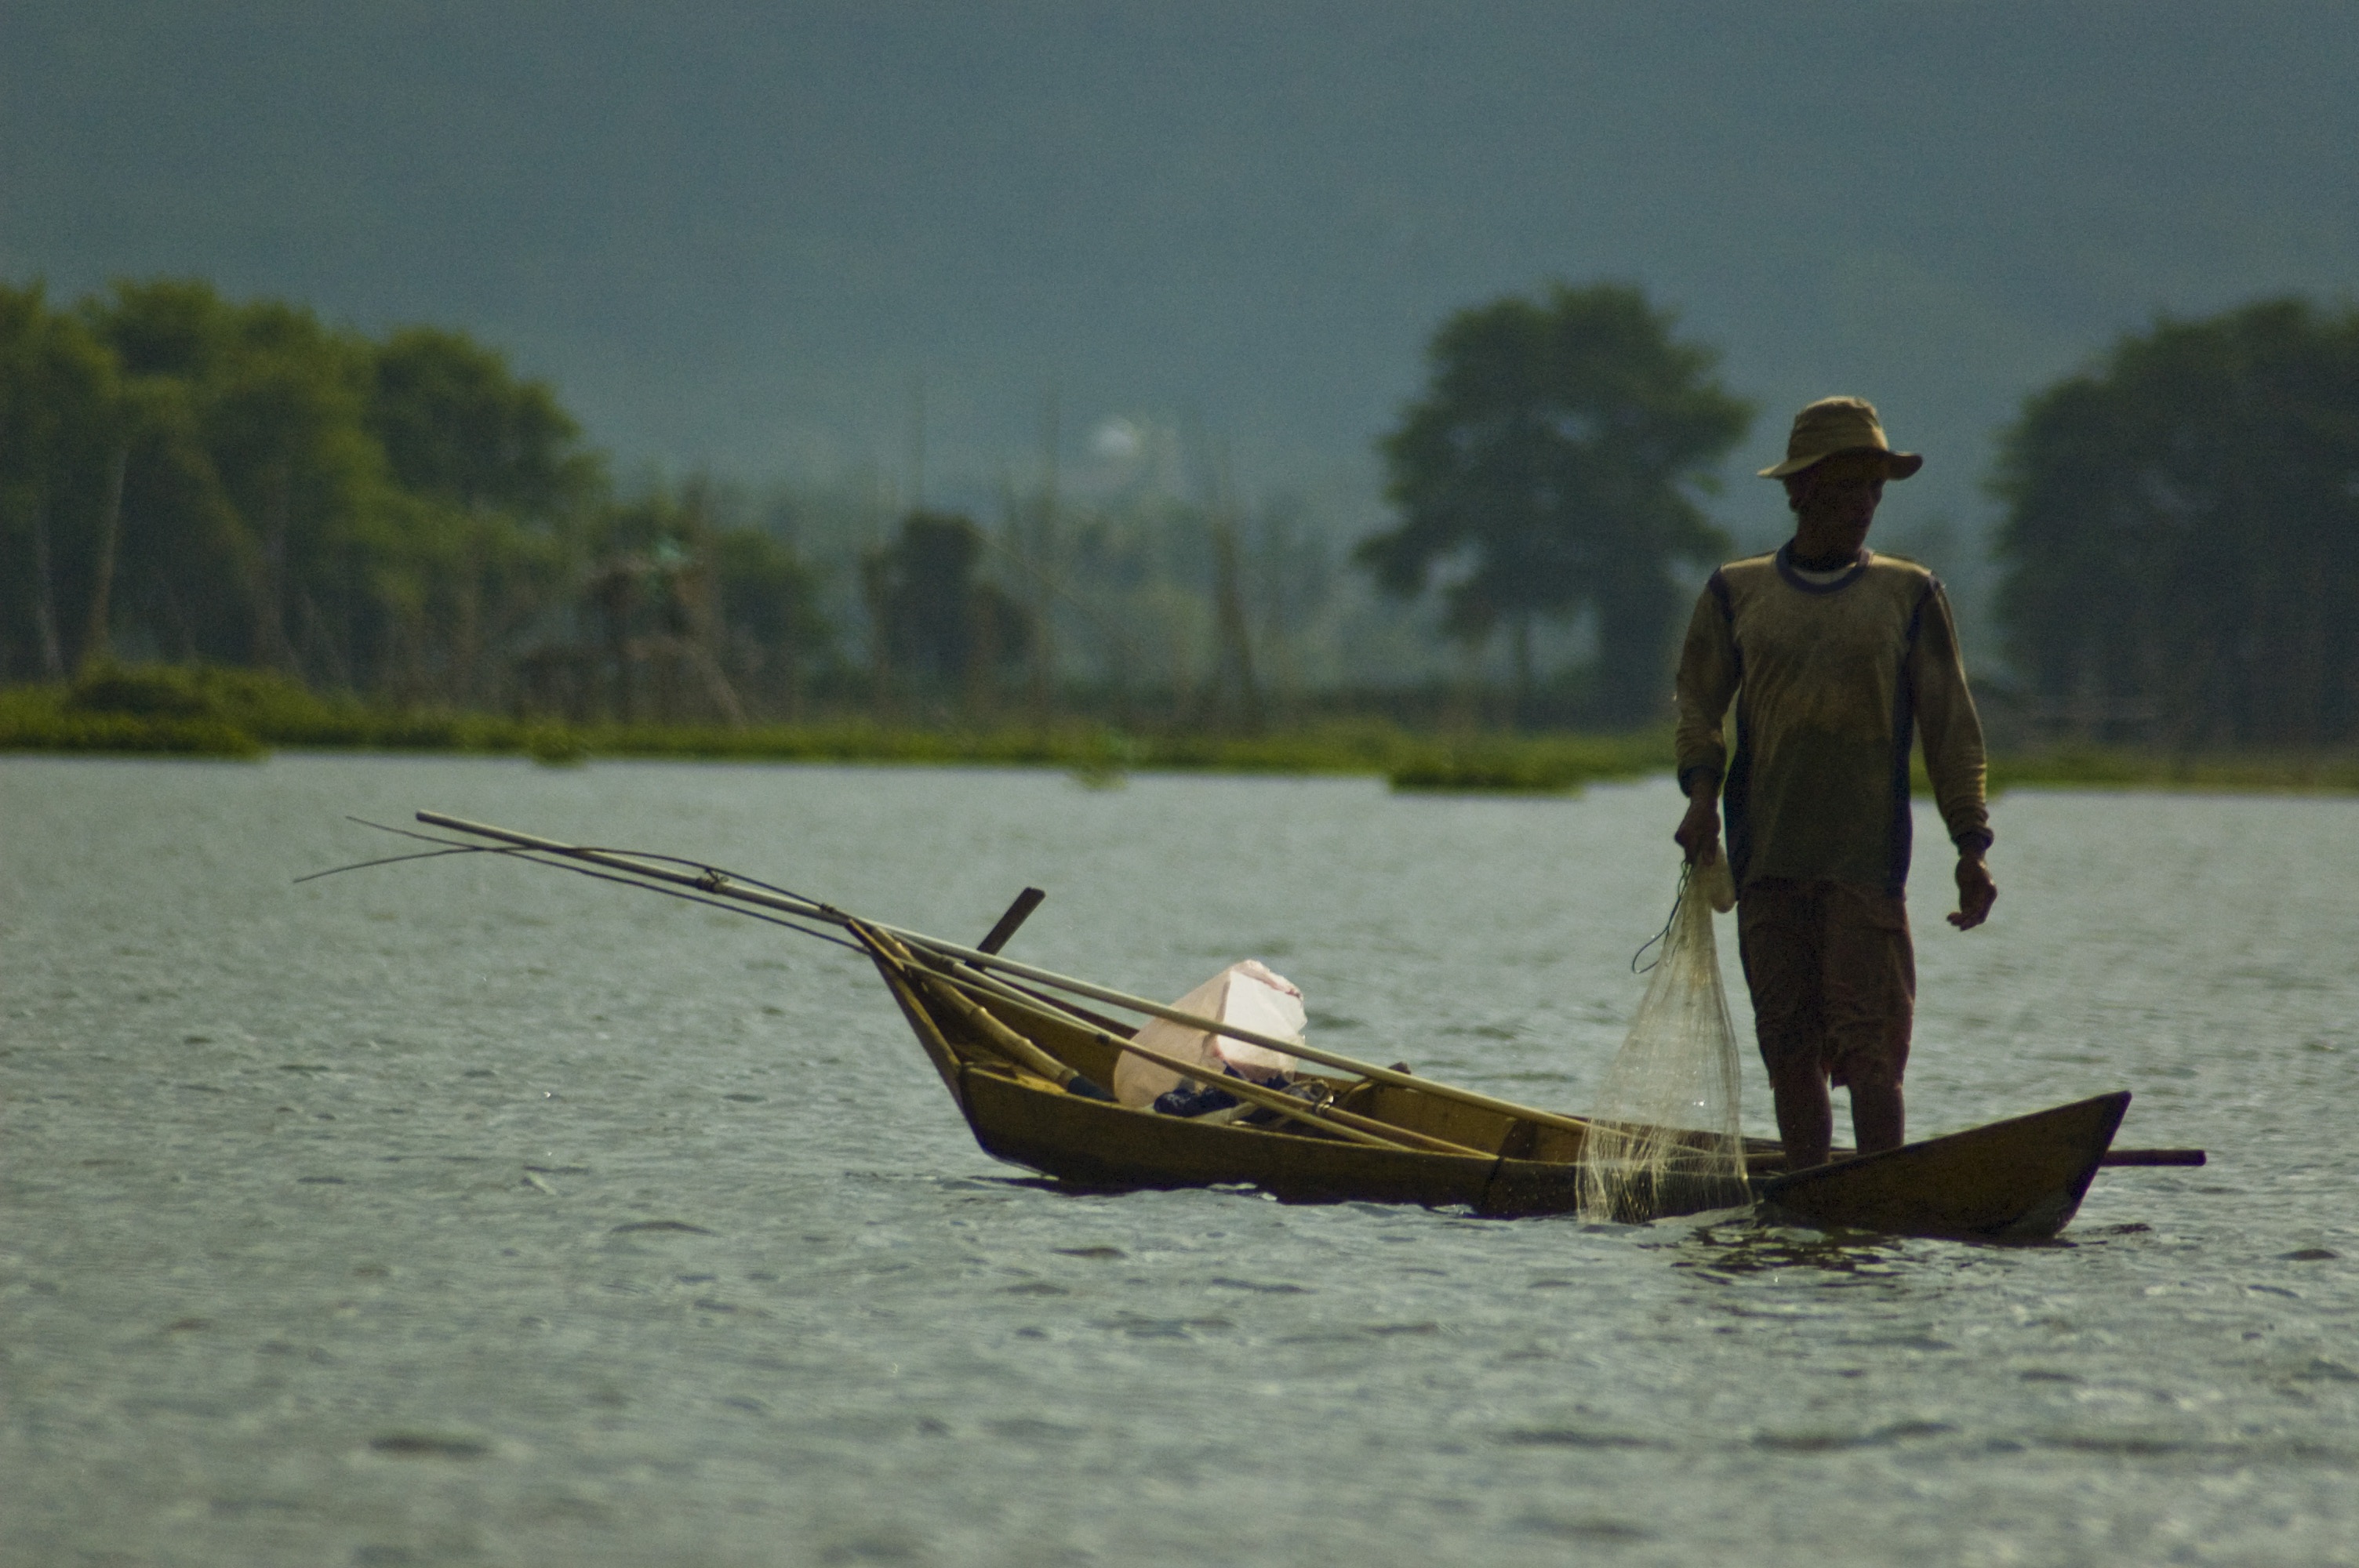
work, sea, boat, river, canoe, paddle, vehicle, fishing, fisherman, asia, worker, boating, fishermen, watercraft, labor, skiff, watercraft rowing, recreational fishing